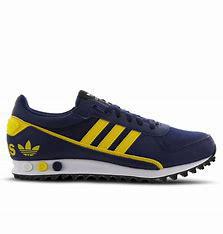
Brand: Adidas
Model: La Ii